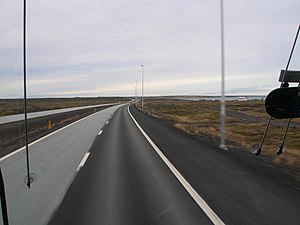
Motorveje i Island
Reykjanesbraut.
På Island er der ingen motorveje. Nogle hovedveje i byen Reykjavik, og vejen Reykjanesbraut, som forbinder centrum med Keflavík International Airport på Reykjanes cirka 40 km mod vest, er af motorvejslignende standard, mindst firesporede, med fysisk adskillelse mellem kørselsretningerne og planfrie kryds, men efter den islandske færdselslov er de blot hovedveje.